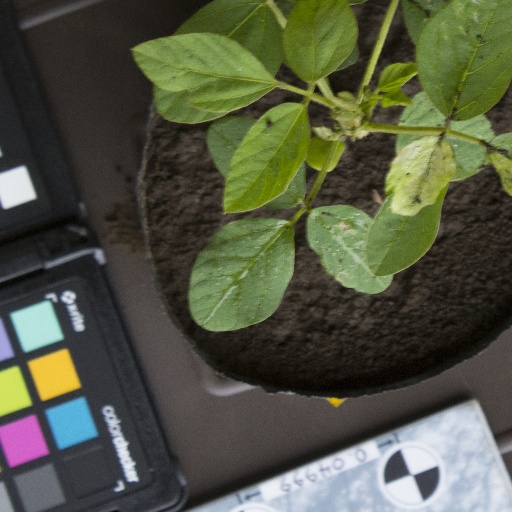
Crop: soybean